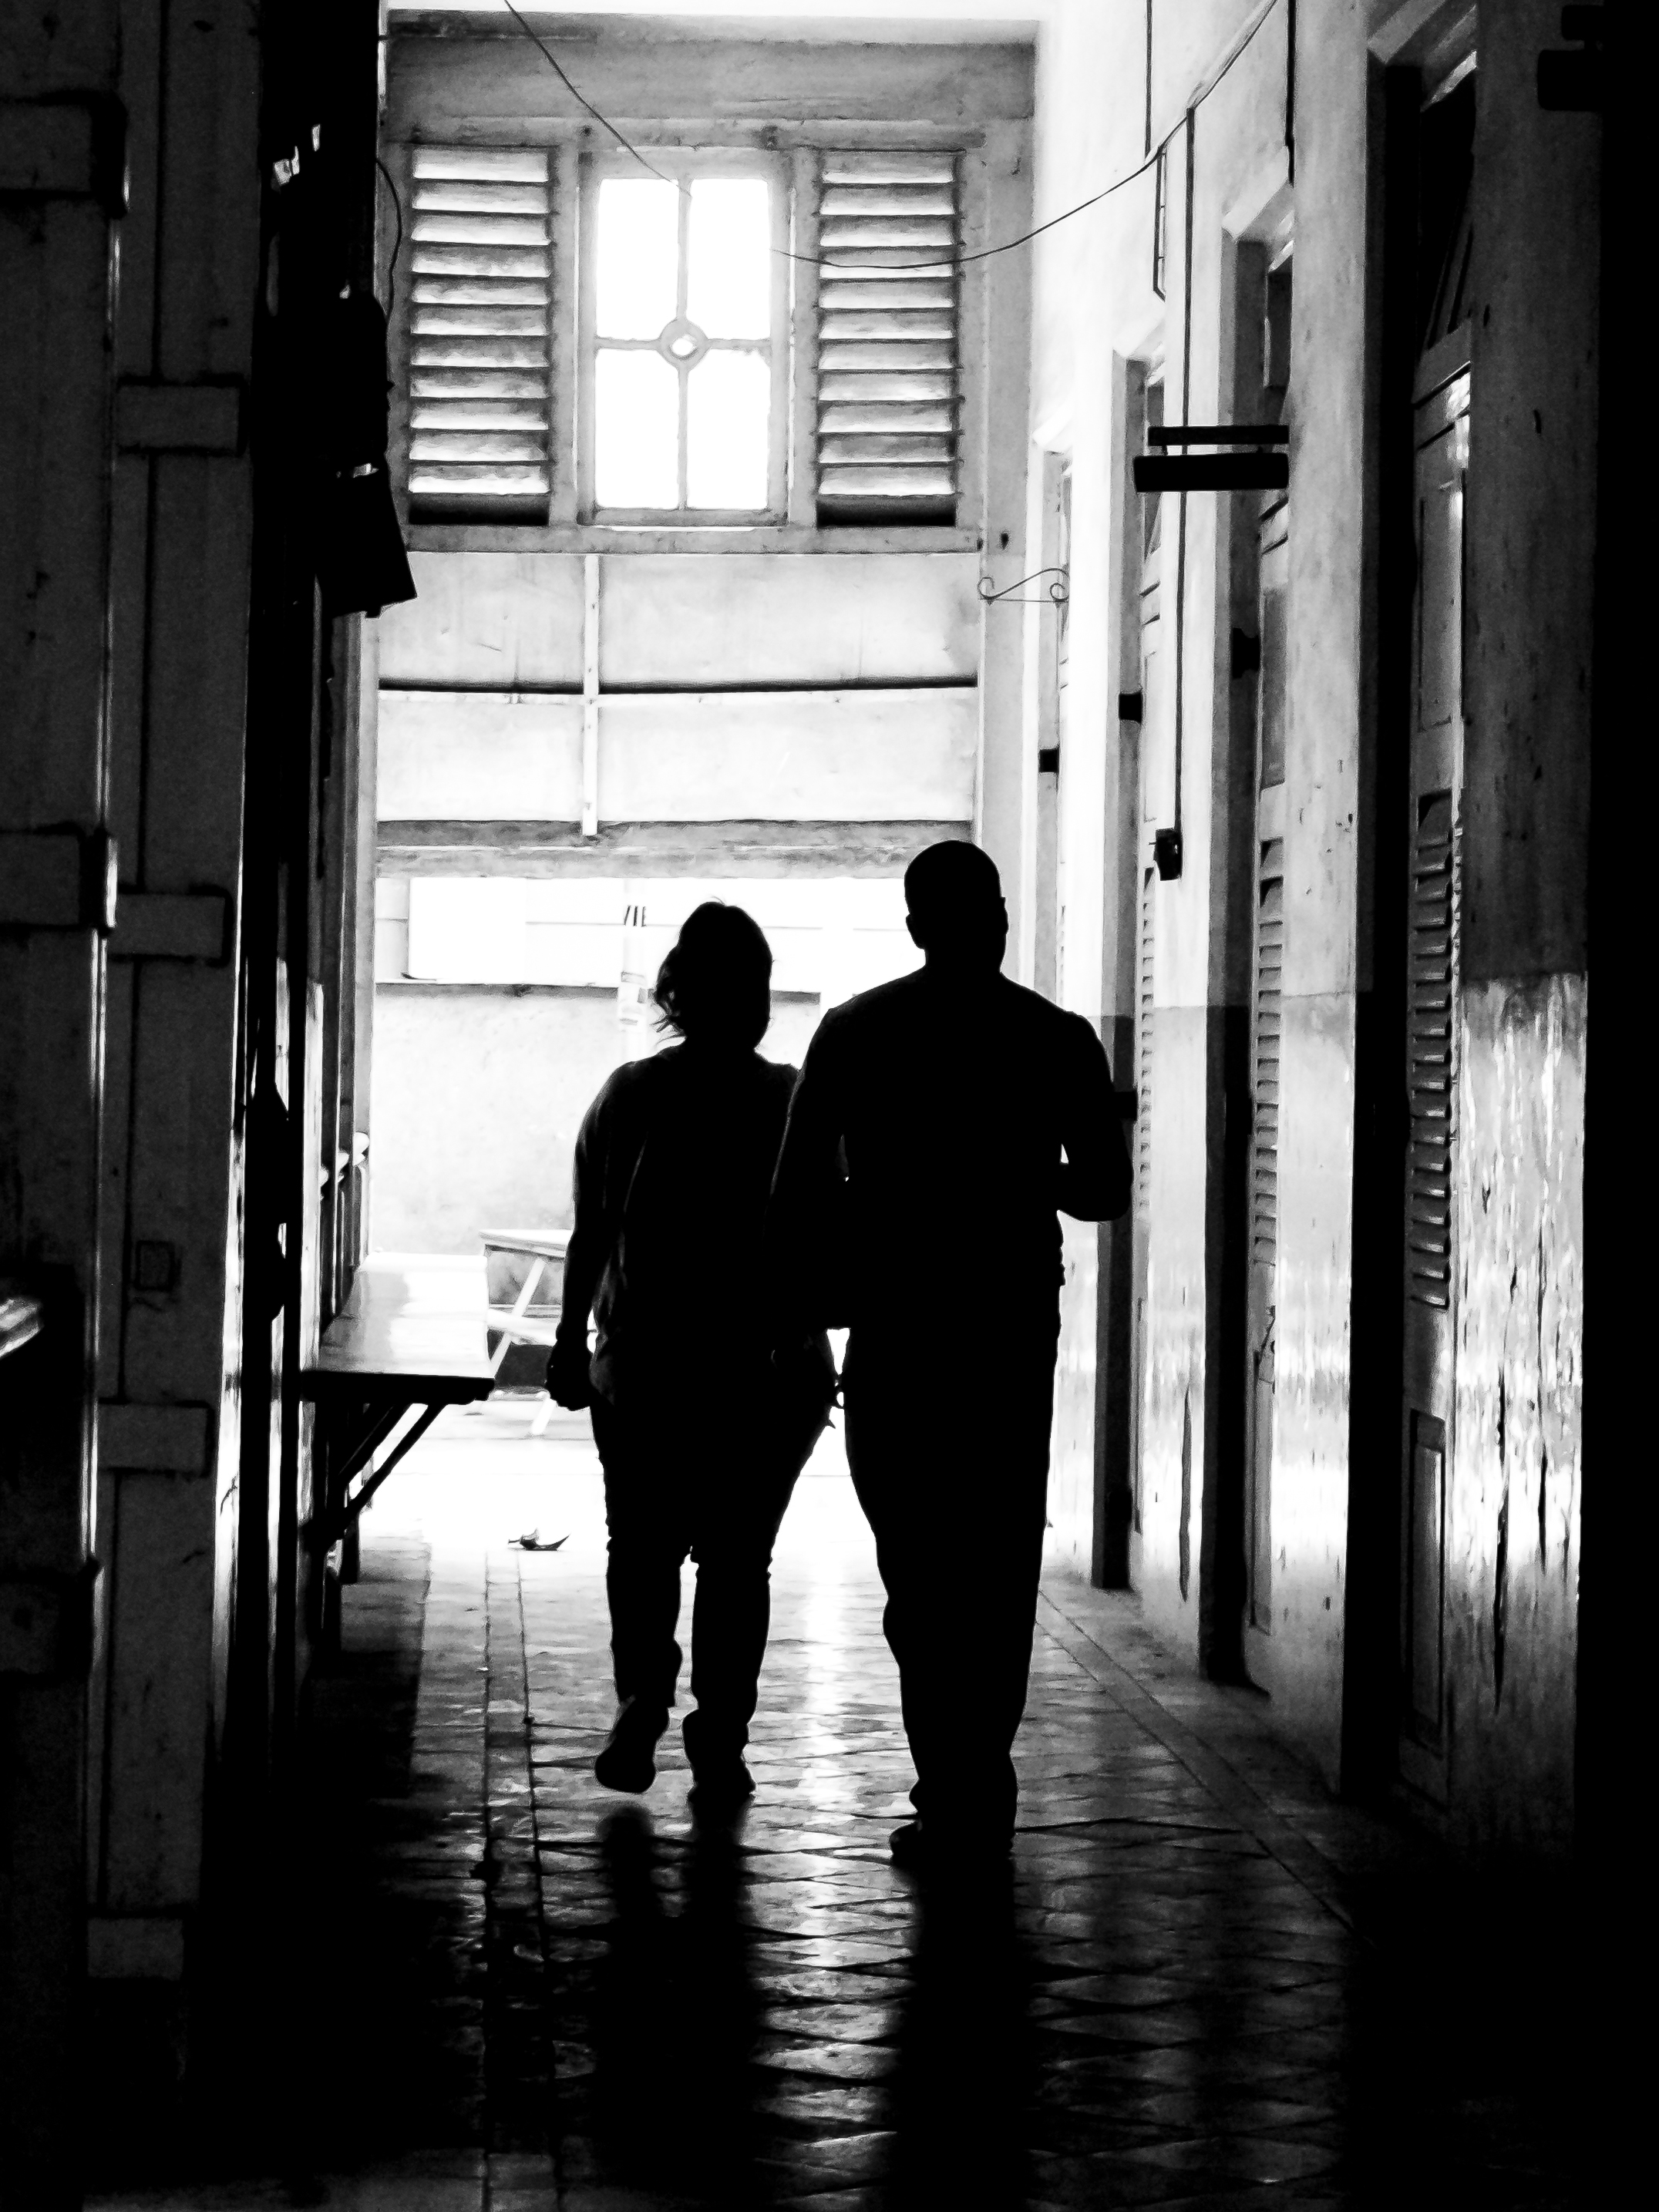
silhouette, light, black and white, white, street, photography, old, hall, shadow, memory, darkness, black, monochrome, door, childhood, classroom, reflect, family, creativecommons, wife, boarding, ngc, photograph, snapshot, way, school, image, india, class, husband, monochrome photography, film noir